Defense Meteorological Satellite Program

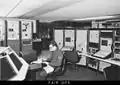
FAIR Operations room ca. 1977

Initial operations of early DMSP systems provided radio return of cloud-cover imagery for planning of U.S. high-resolution photographic reconnaissance and surveillance missions, which utilized film-return systems. DMSP satellites operated in a Sun-synchronous orbit; passing over the north and south poles, the satellite would see different strips of the Earth at the same local time each day. The DMSP satellites had periods of roughly 101.0 minutes, so they would orbit the Earth 14.3 times in 24 hours. This period combined with the Sun-synchronous orbit would have the satellite pass over the whole surface of the planet twice a day.